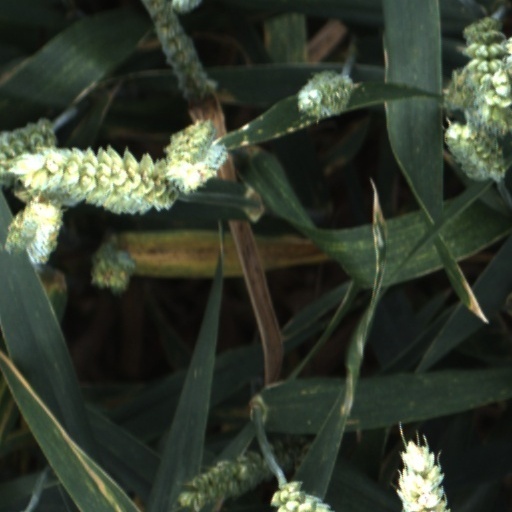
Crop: wheat